Touria Samiri

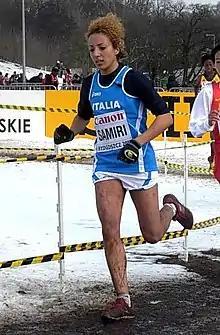
Touria Samiri at the 2013 World Cross Country Championships

Touria Samiri (born 1 February 1988) is a female Moroccan-born Italian middle distance runner and steeplechase runner who competed at one edition of the IAAF World Cross Country Championships at senior level (2013).